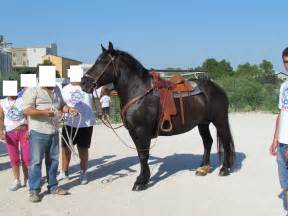
Label: horse